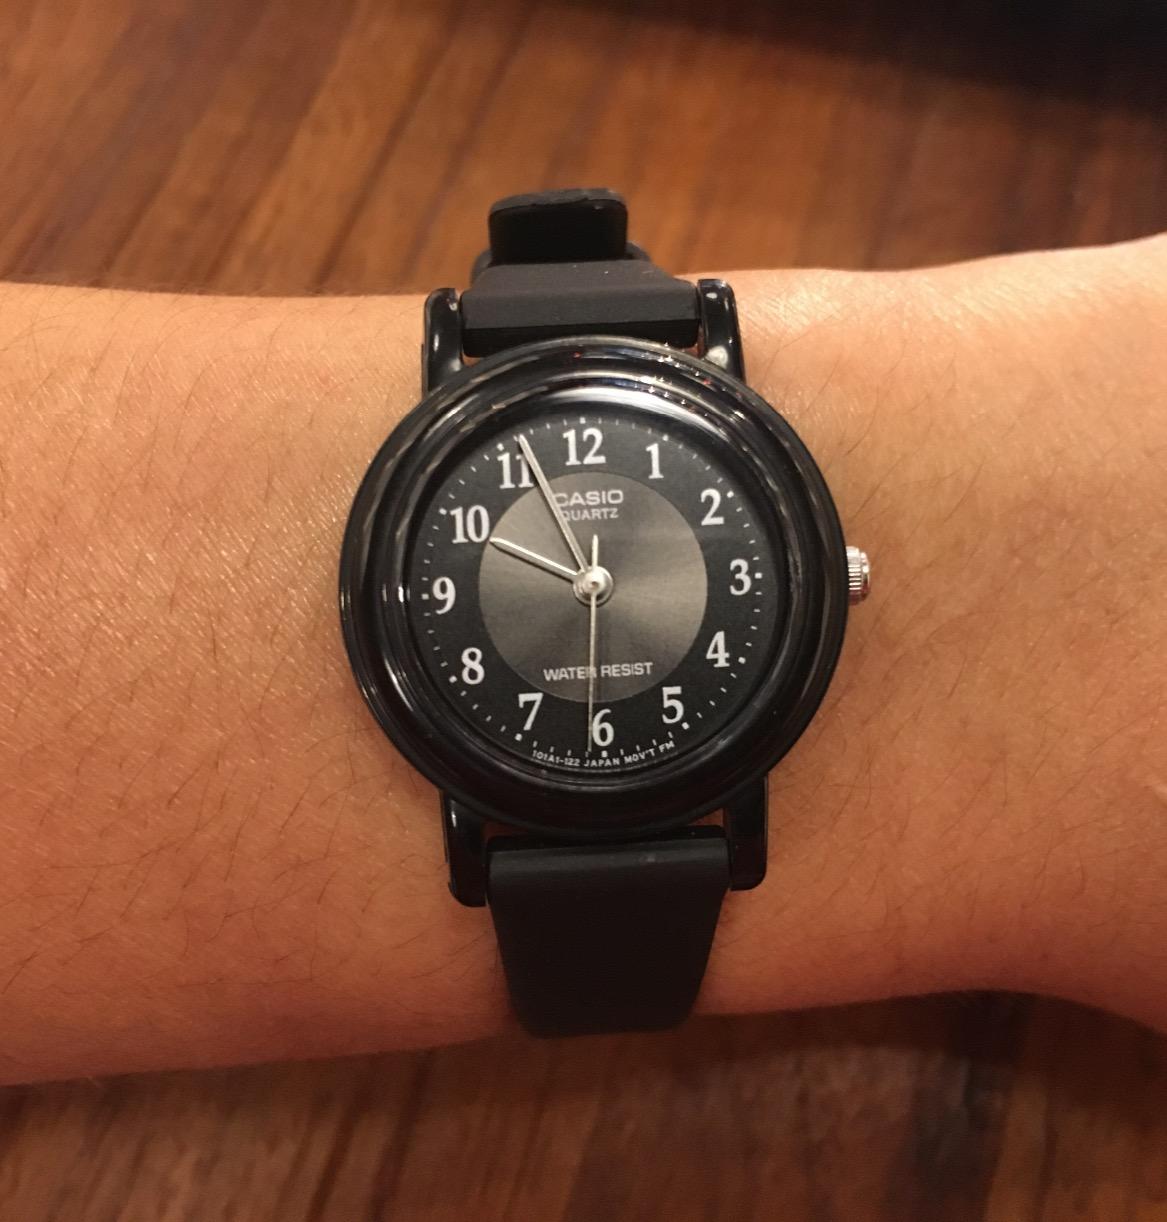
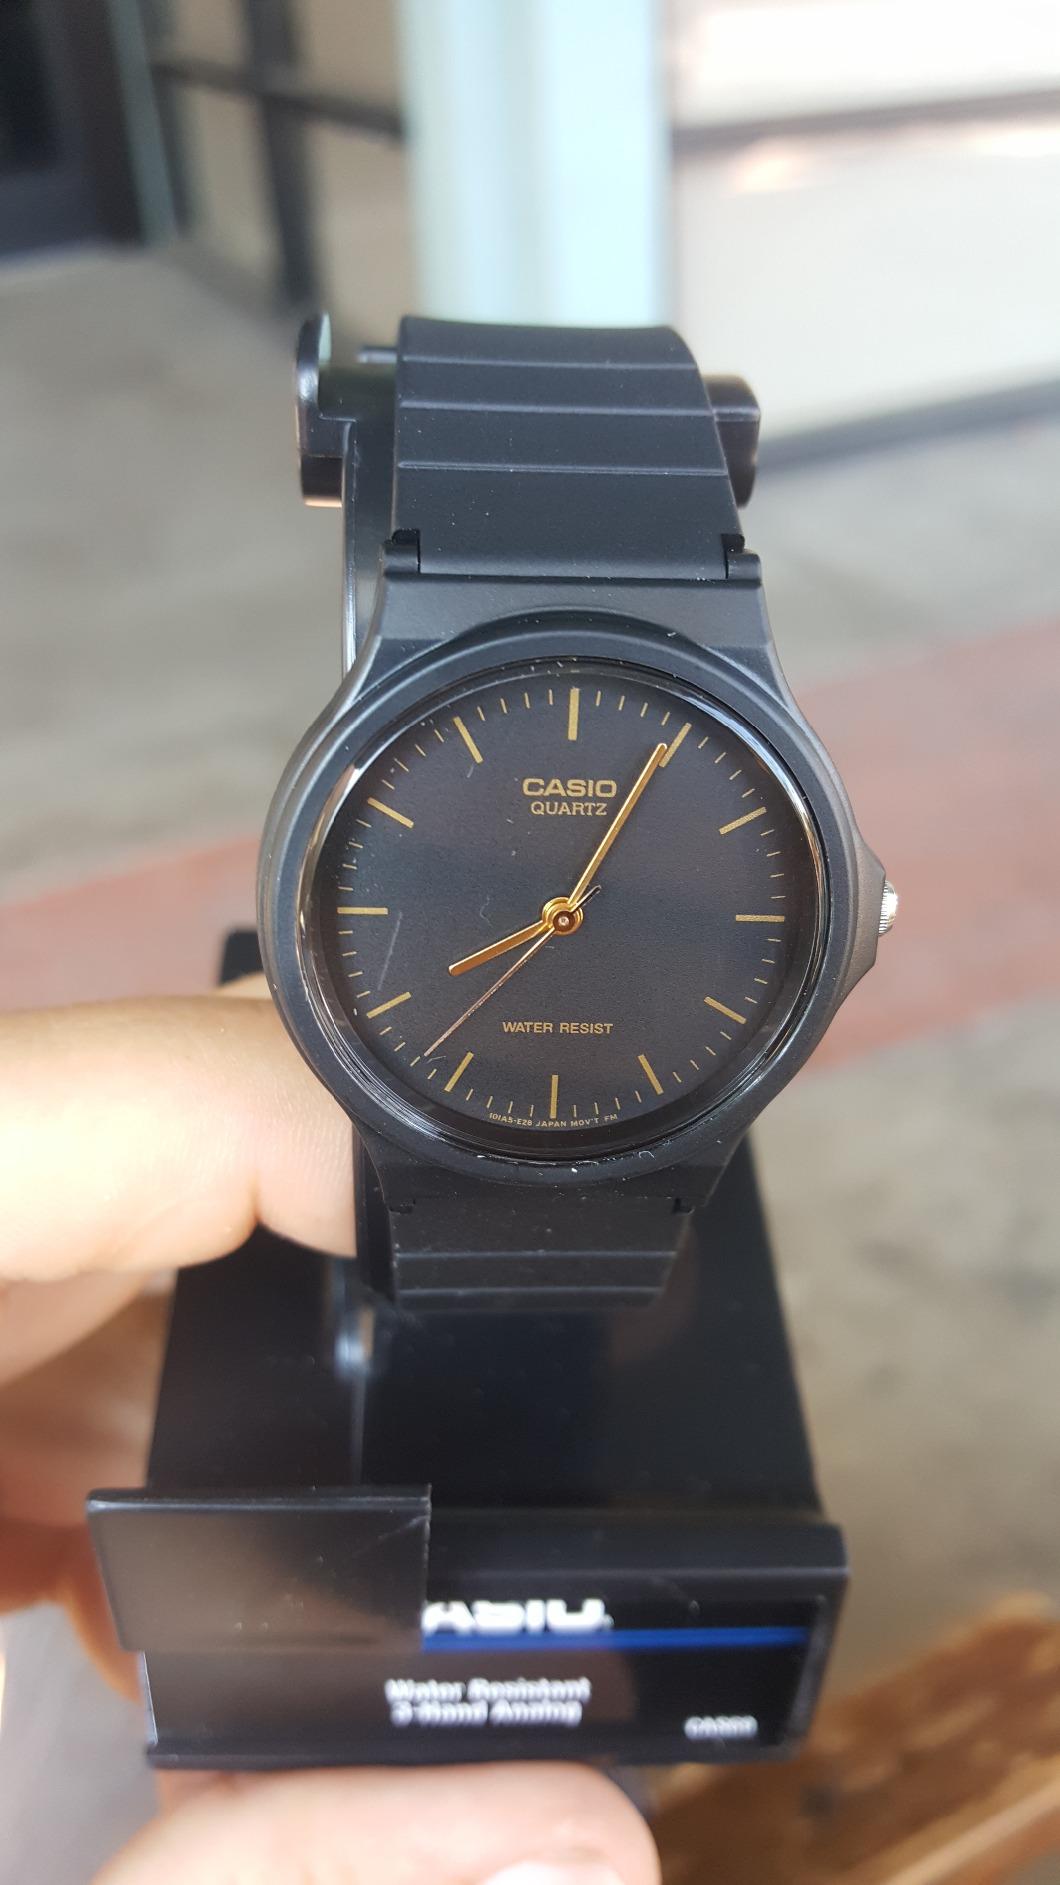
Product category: accessories_watch
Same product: no